Battle of Plataea

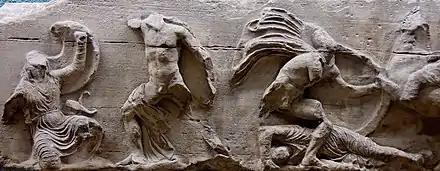
Damaged engravings of a battle scene

Konijnendijk argues that the Greeks formed an open phalanx and not a closed one. He argues that the Spartans then formed a defensive line, thus pulling the Persians in towards them. He argues that the continuing use of ballistic weapons and small clashes along the lines reduced numbers on both sides, however, the Greeks did not break ranks and retreat. Meanwhile, the Spartans had outnumbered the Persians guarding Mardonius. Konijnendijk argues that these Persians inflicted many casualties on the Spartans till Aeimnestus, a soldier, hurled a stone at Mardonius and killed him. Artabazos did not agree with Mardonius about attacking the Greeks. He had arranged the 40,000 soldiers under his command in a tight formation and advanced slowly. As the rout commenced, he led these men away from the battlefield to Phocis, avoiding their camp and escaping eventually to the Hellespont.